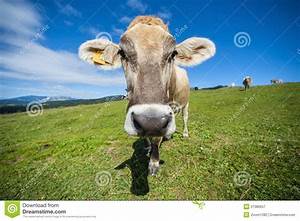
Label: mucca